Axios (acclamation)

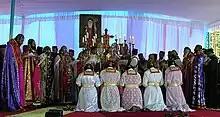
A Syriac Orthodox ordination ceremony.

"Axios!" (Greek ἄξιος, "worthy of", "deserving of", "suitable") is an acclamation adopted by the early Oriental Orthodox Church, Eastern Orthodox church and Byzantine Eastern Catholic churches and made by the faithful at the ordination of bishops, priests and deacons. The acclamation may also be made when a bishop presents an ecclesiastical award to a clergyman during the Divine Liturgy.